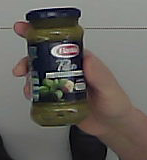
Product: barilla_pesto